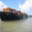
Label: ship